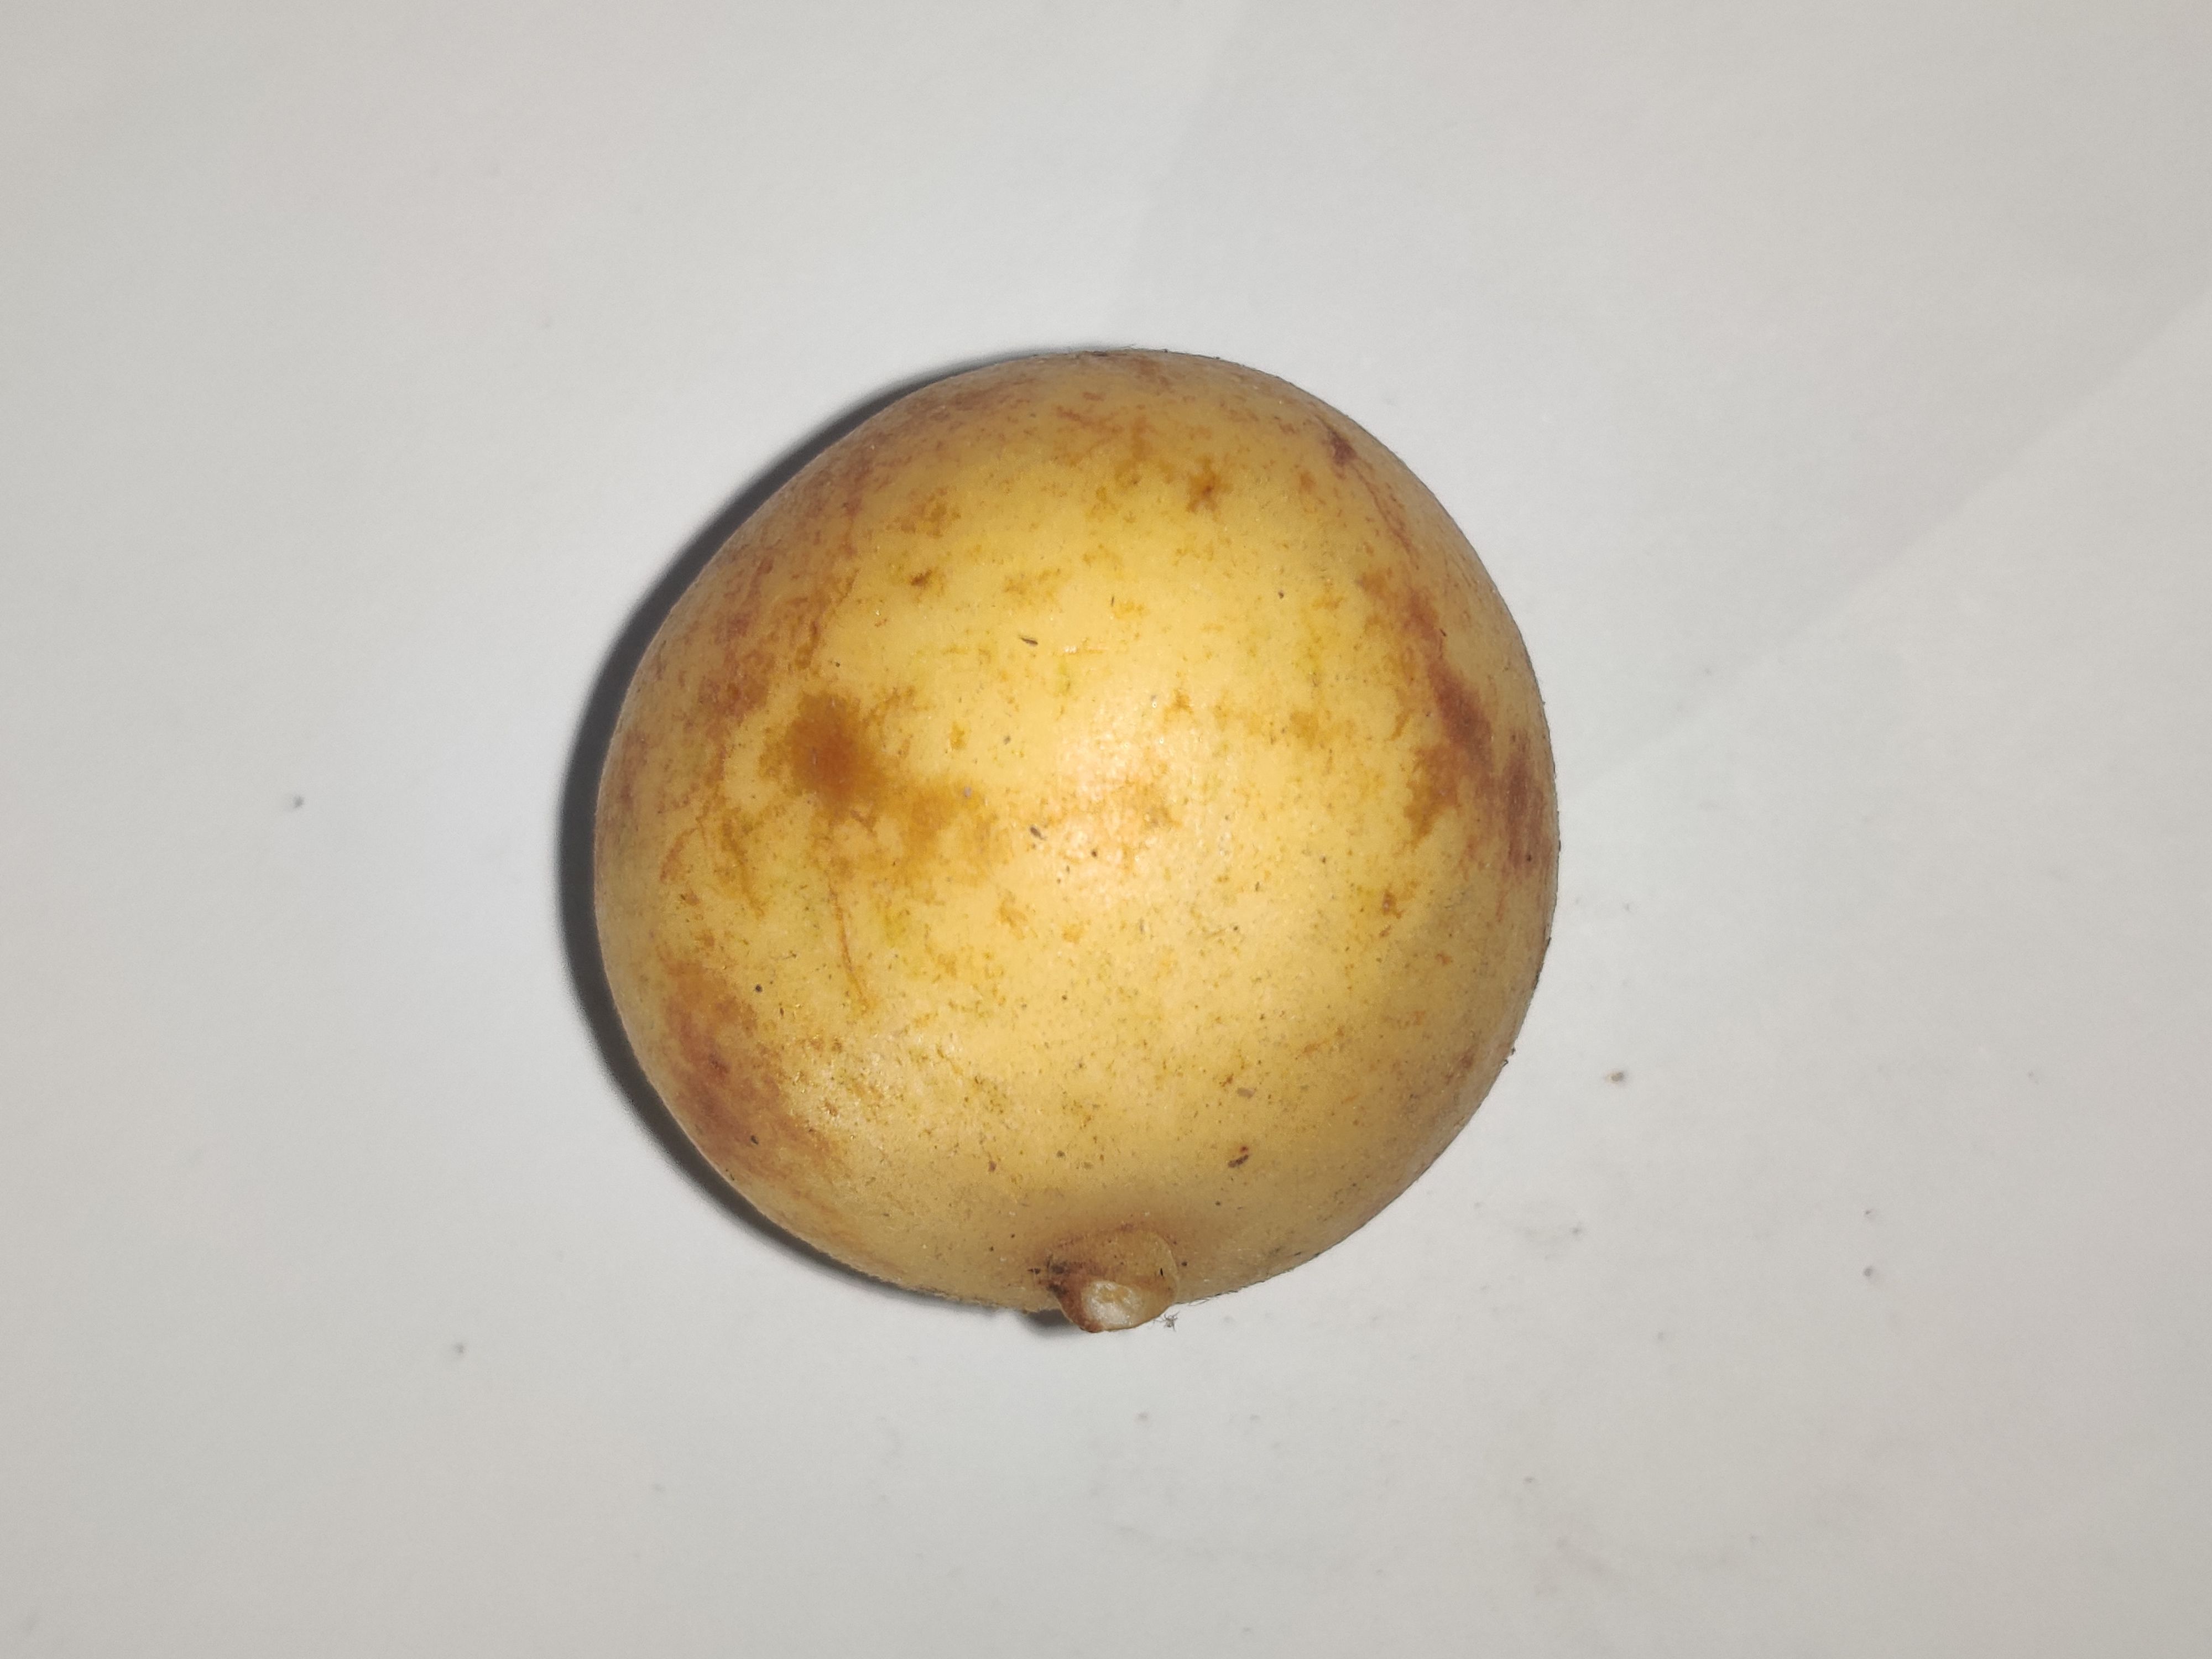
Fruit: burmese-grape
Grade: 1st-grade